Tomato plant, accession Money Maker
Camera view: bottom (45 deg); turntable rotation: 270 degrees
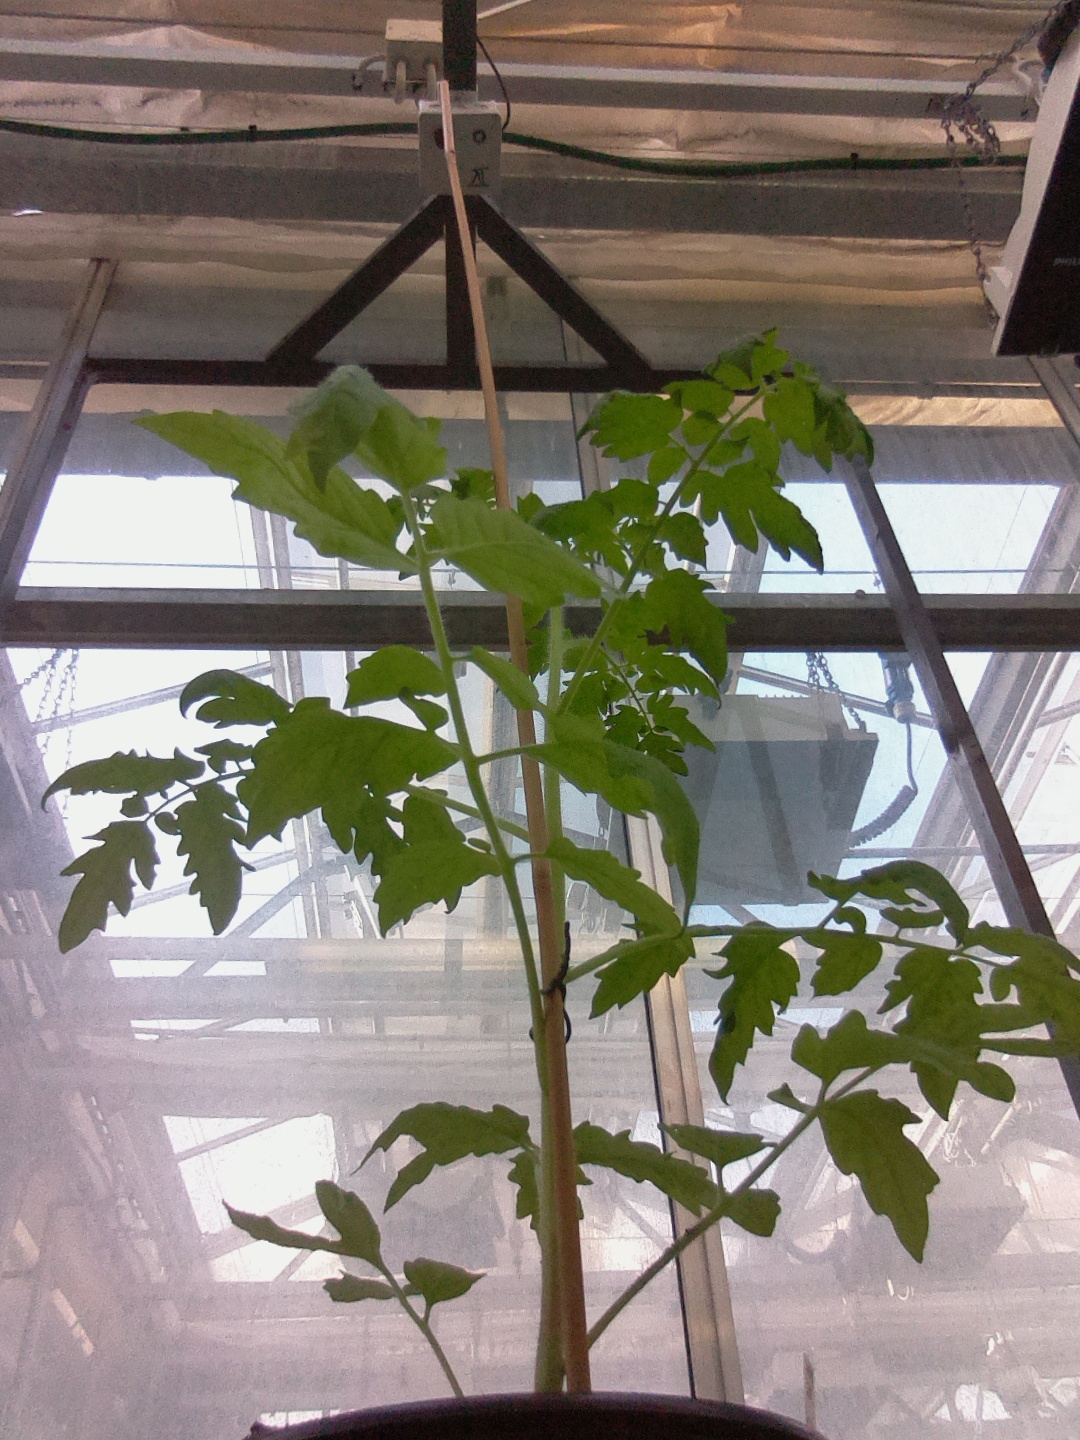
BBCH growth stage 15: 10 of true leaves visible